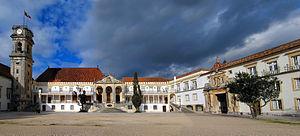
L'université de Coimbra ou université de Coïmbre est une université portugaise publique située à Coimbra, Portugal. C'est une des plus anciennes universités en exercice en Europe et dans le monde, la plus ancienne du pays, et un des plus importants organismes de recherche et d'enseignement supérieur du Portugal. Seul pôle universitaire de grande envergure du pays jusqu'au XXᵉ siècle, elle a été fréquentée par un nombre exceptionnel de chercheurs, de scientifiques, d'écrivains et d'hommes politiques au fil des siècles.